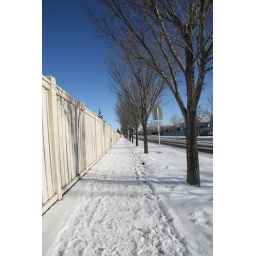
A seemingly endless line of trees along a residential road in Calgary, Alberta.